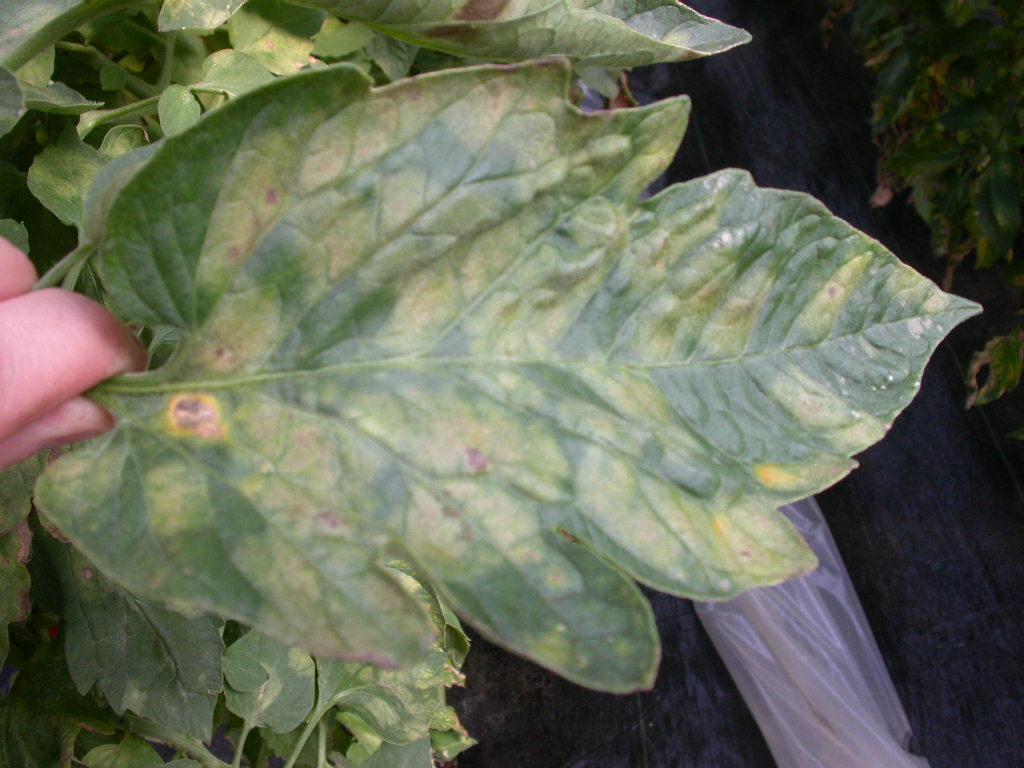
Labels: Tomato mold leaf